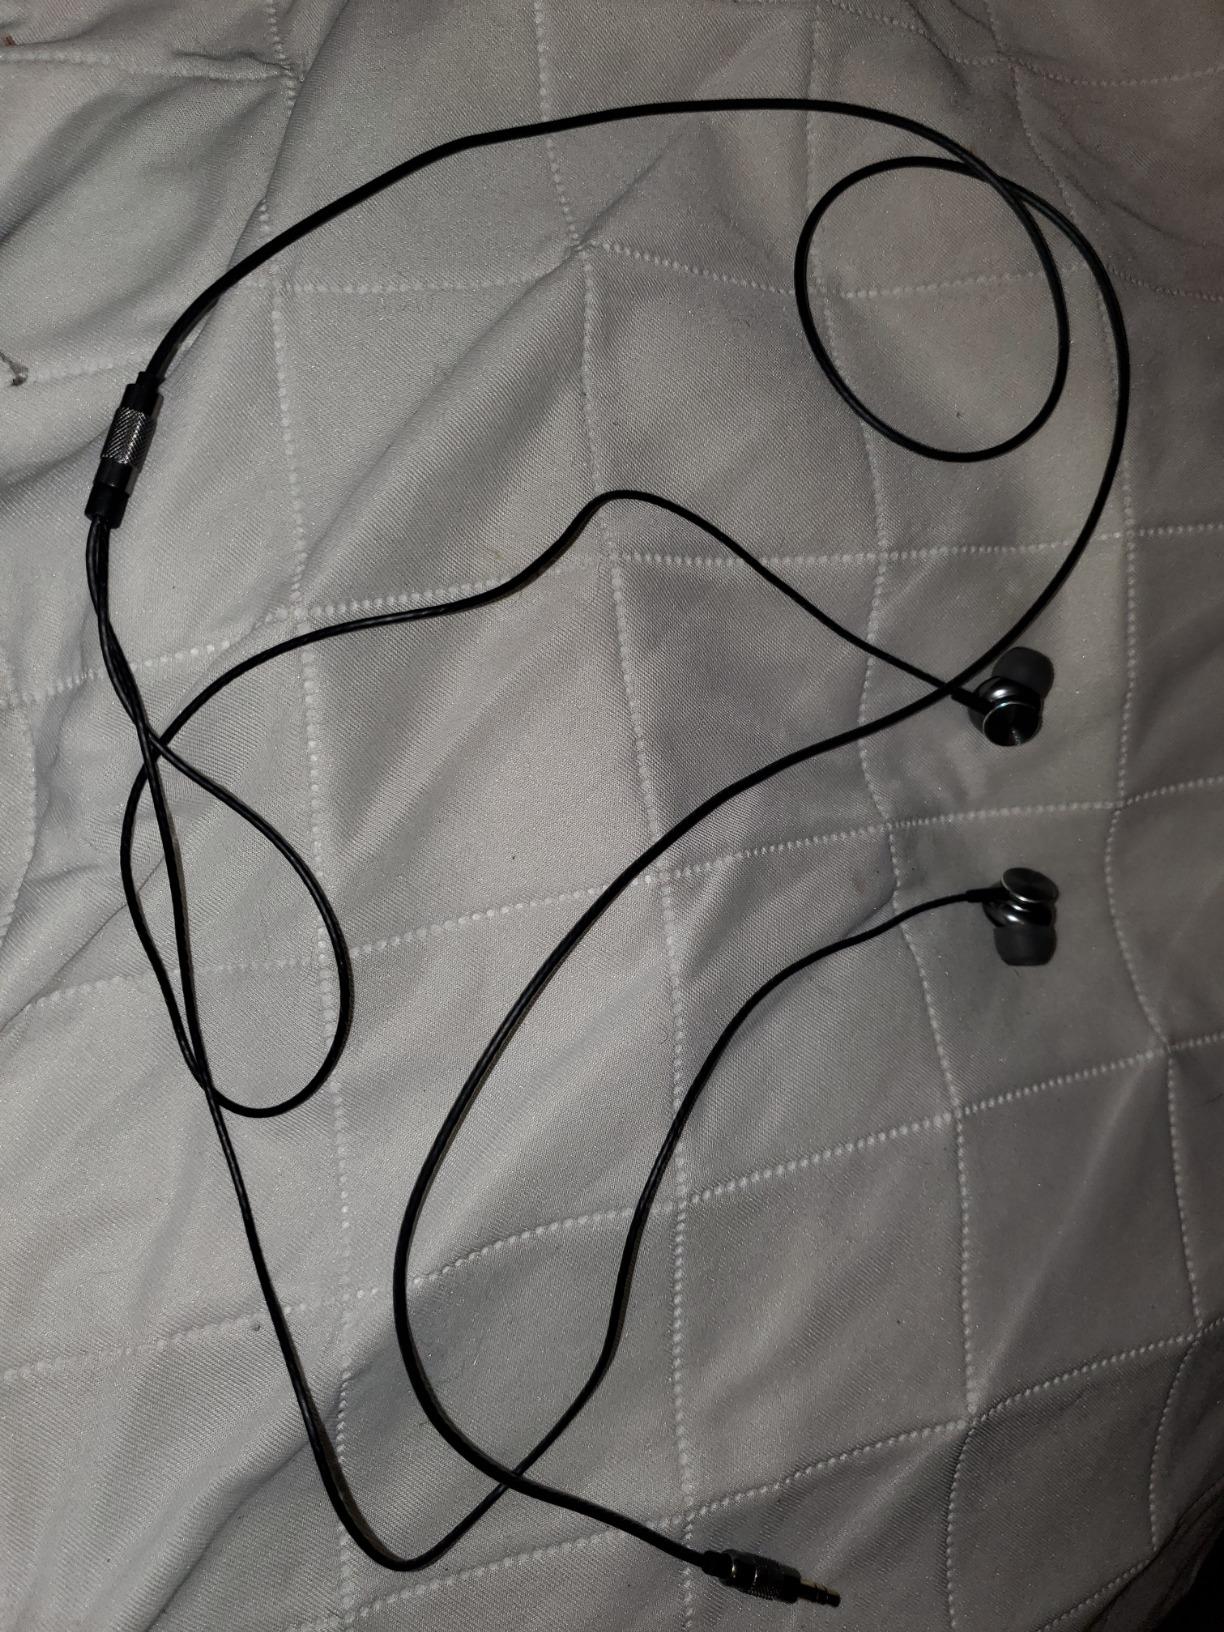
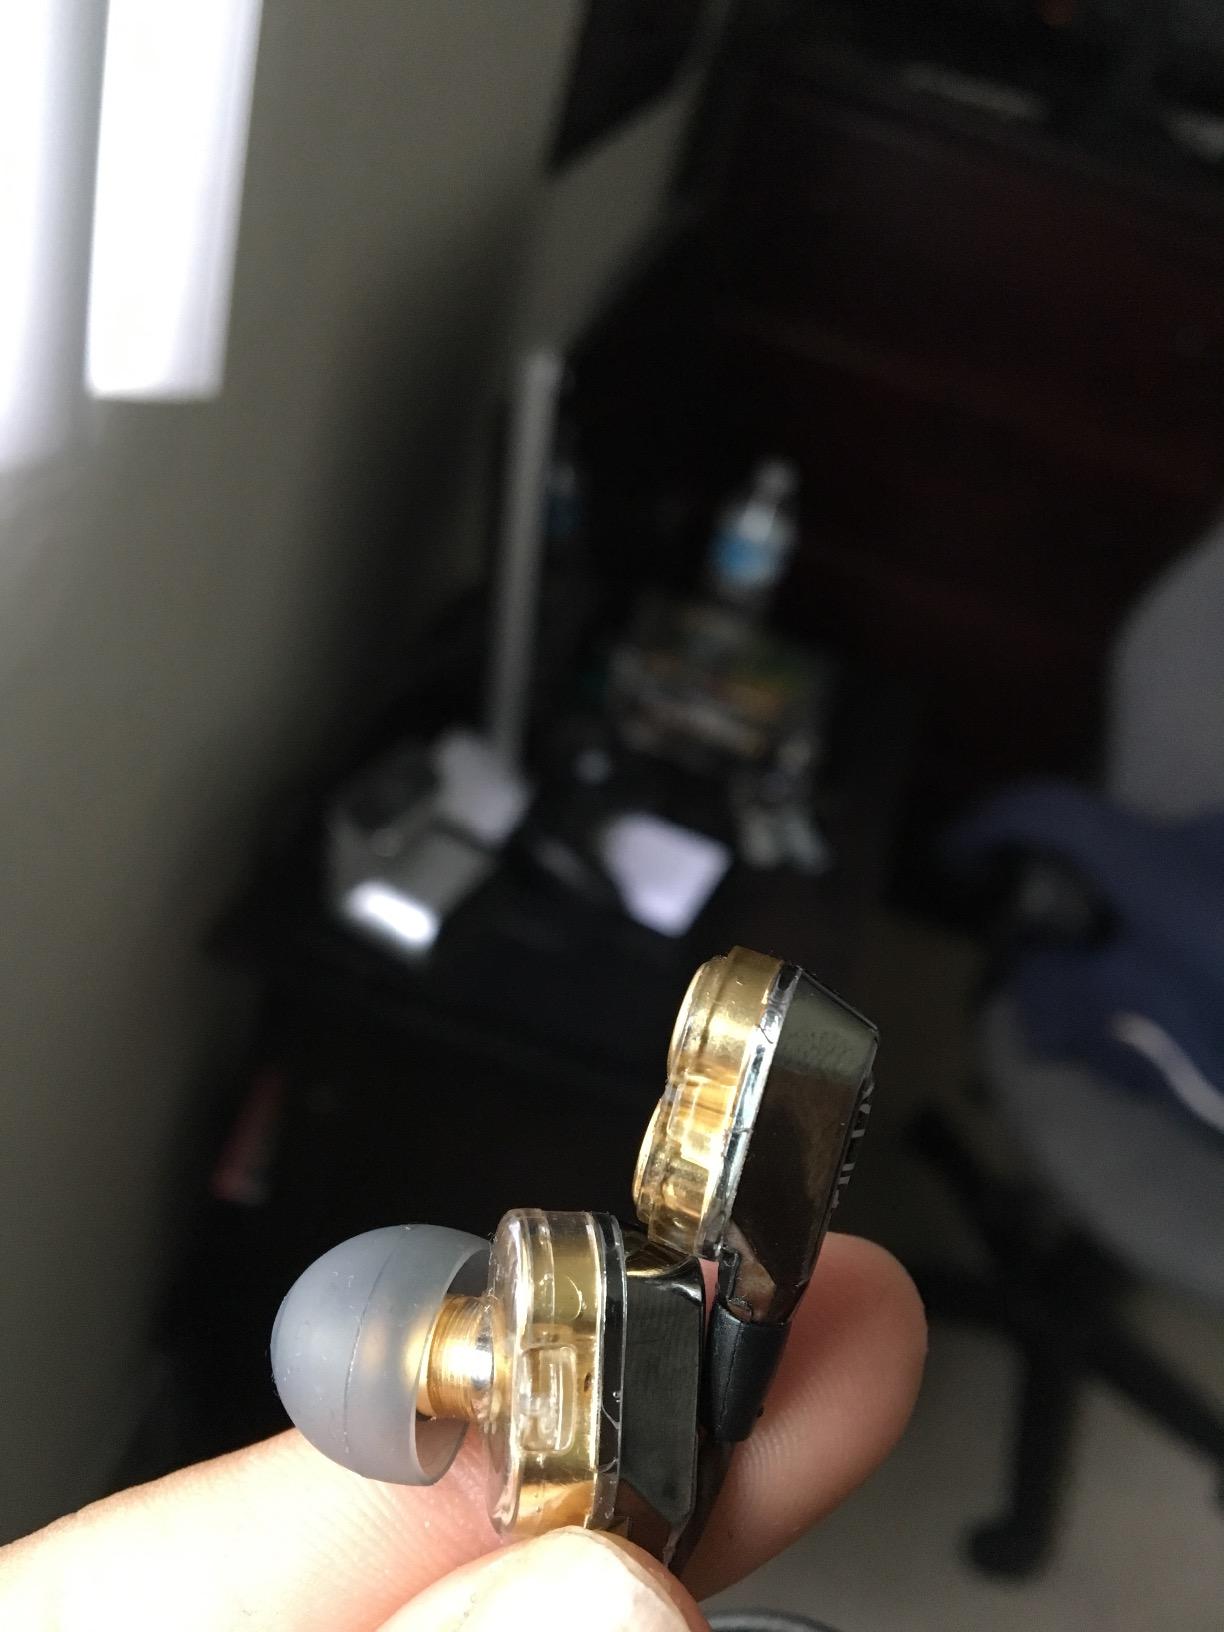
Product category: headphones
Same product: no